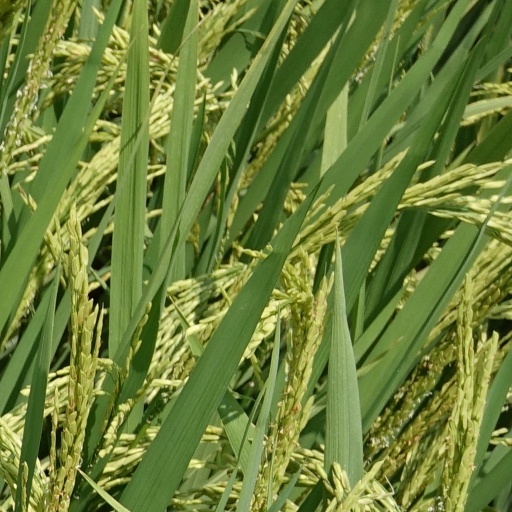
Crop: rice